James (2022 film)

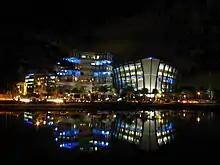
The integral portions of the film has been shot in Bengaluru.

The film is produced by Kishore Pathikonda under the banner Kishore Productions. The first schedule of the shoot started from 19 January 2020 in Bengaluru. The second schedule of the film started from 14 October 2020 in Hampi.